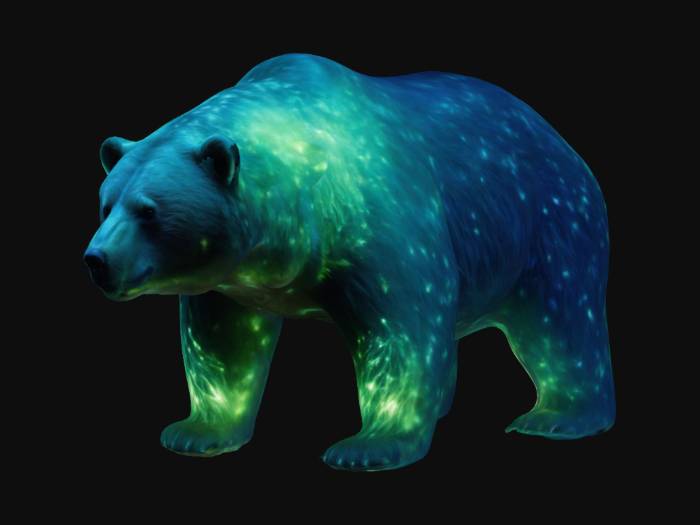
미적 점수 (1~10점): 8